Upper Las Virgenes Canyon Open Space Preserve

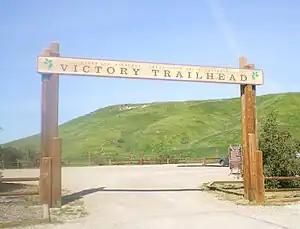
Victory Trailhead in March 2008

Located at the western end of Victory Blvd. in West Hills, the Victory Trailhead is the main trailhead for the Preserve. It features a large gravel parking lot with a Portable Toilet that is cleaned at least weekly. The parking lot has room for buses and equestrian trailers. Parking is $3 for the day. Parking passes are available through The Santa Monica Mountains Conservancy website. Multi-park 5- and 7-day and single park 7-day passes are available. Parking is also available "outside" the park gates on Victory Blvd., Gilmore St., and Country Oak Rd. A bulletin board featuring information on the Santa Monica Mountains Conservancy and recent park and system information is located in the parking lot. There are two picnic tables just inside the park and a large informational display featuring the history, geography, and wildlife of the Preserve.